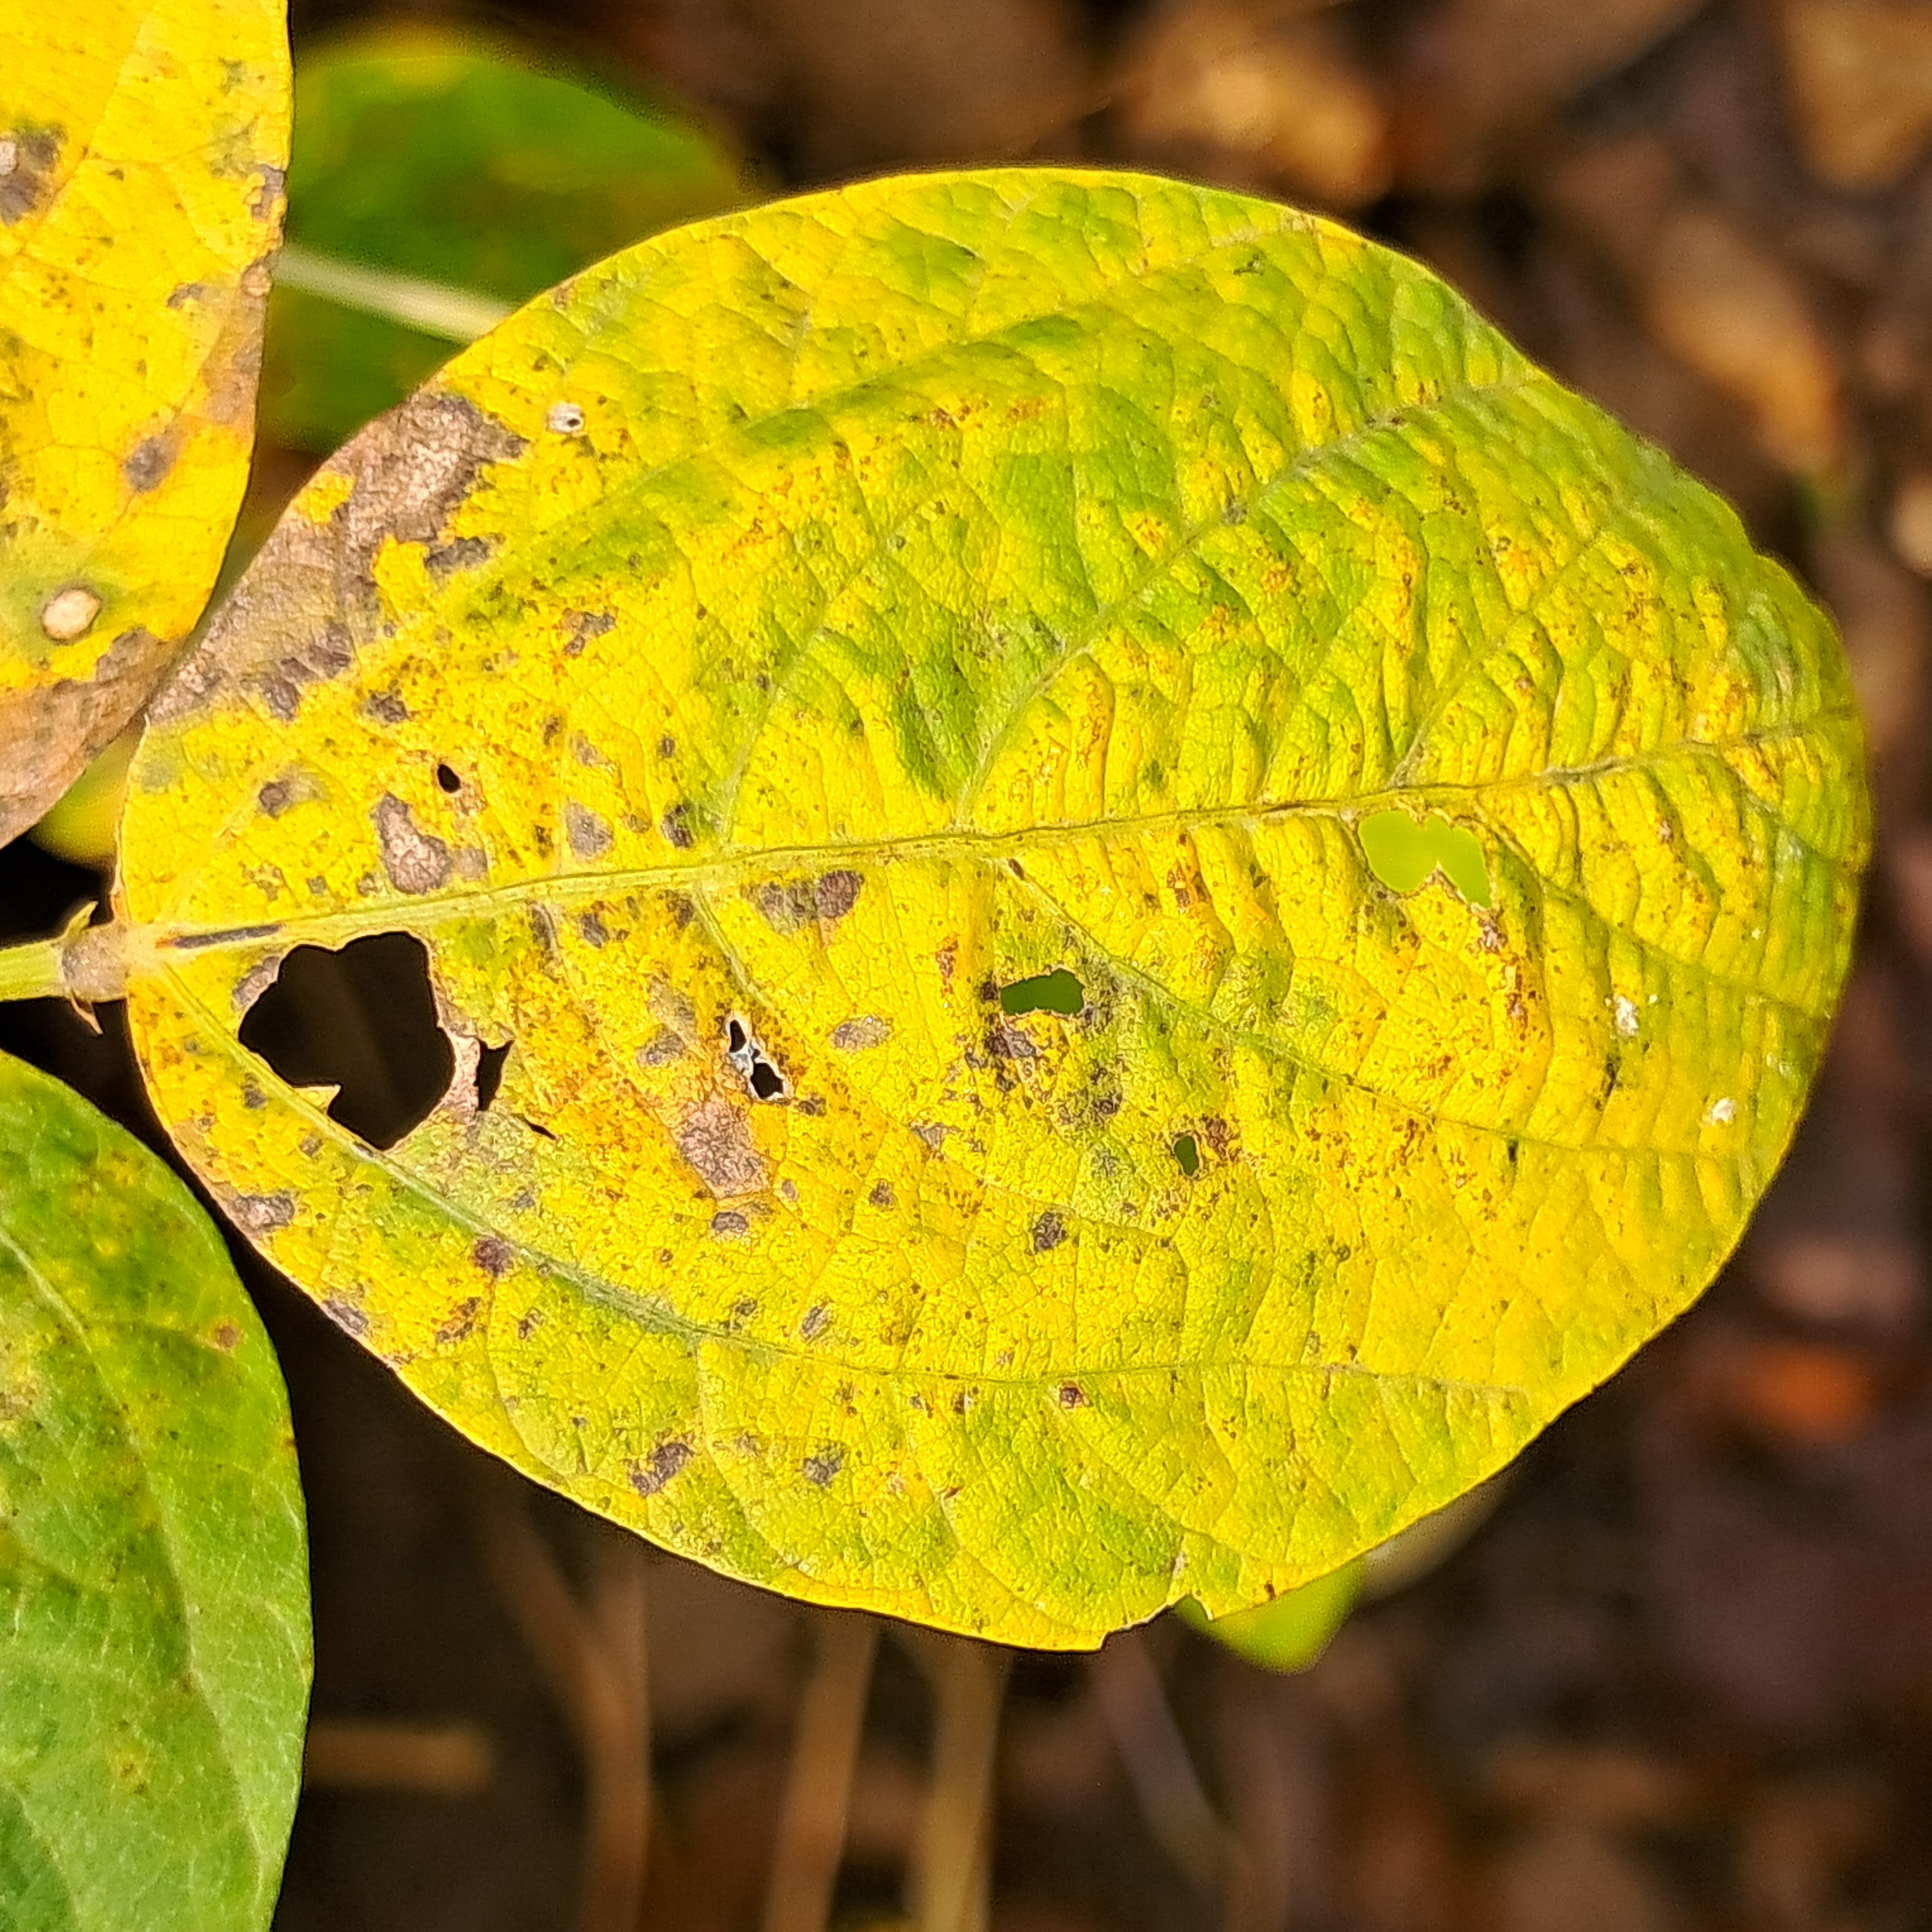
Label: Rust